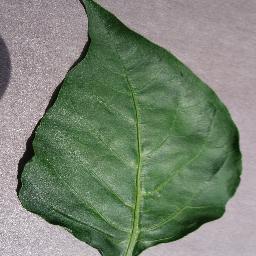
Label: Pepper,_bell___healthy